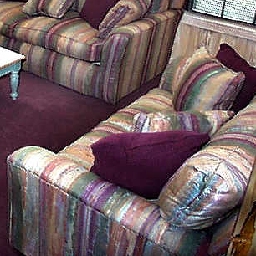
Room type: livingroom